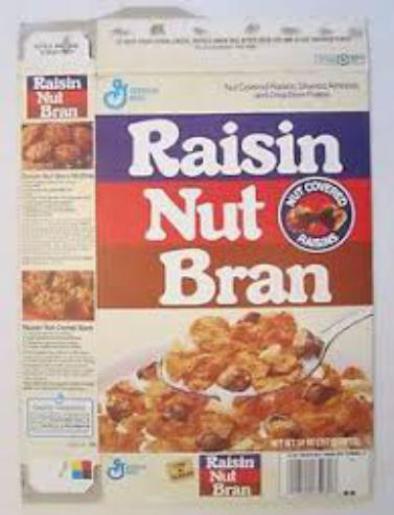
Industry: Food